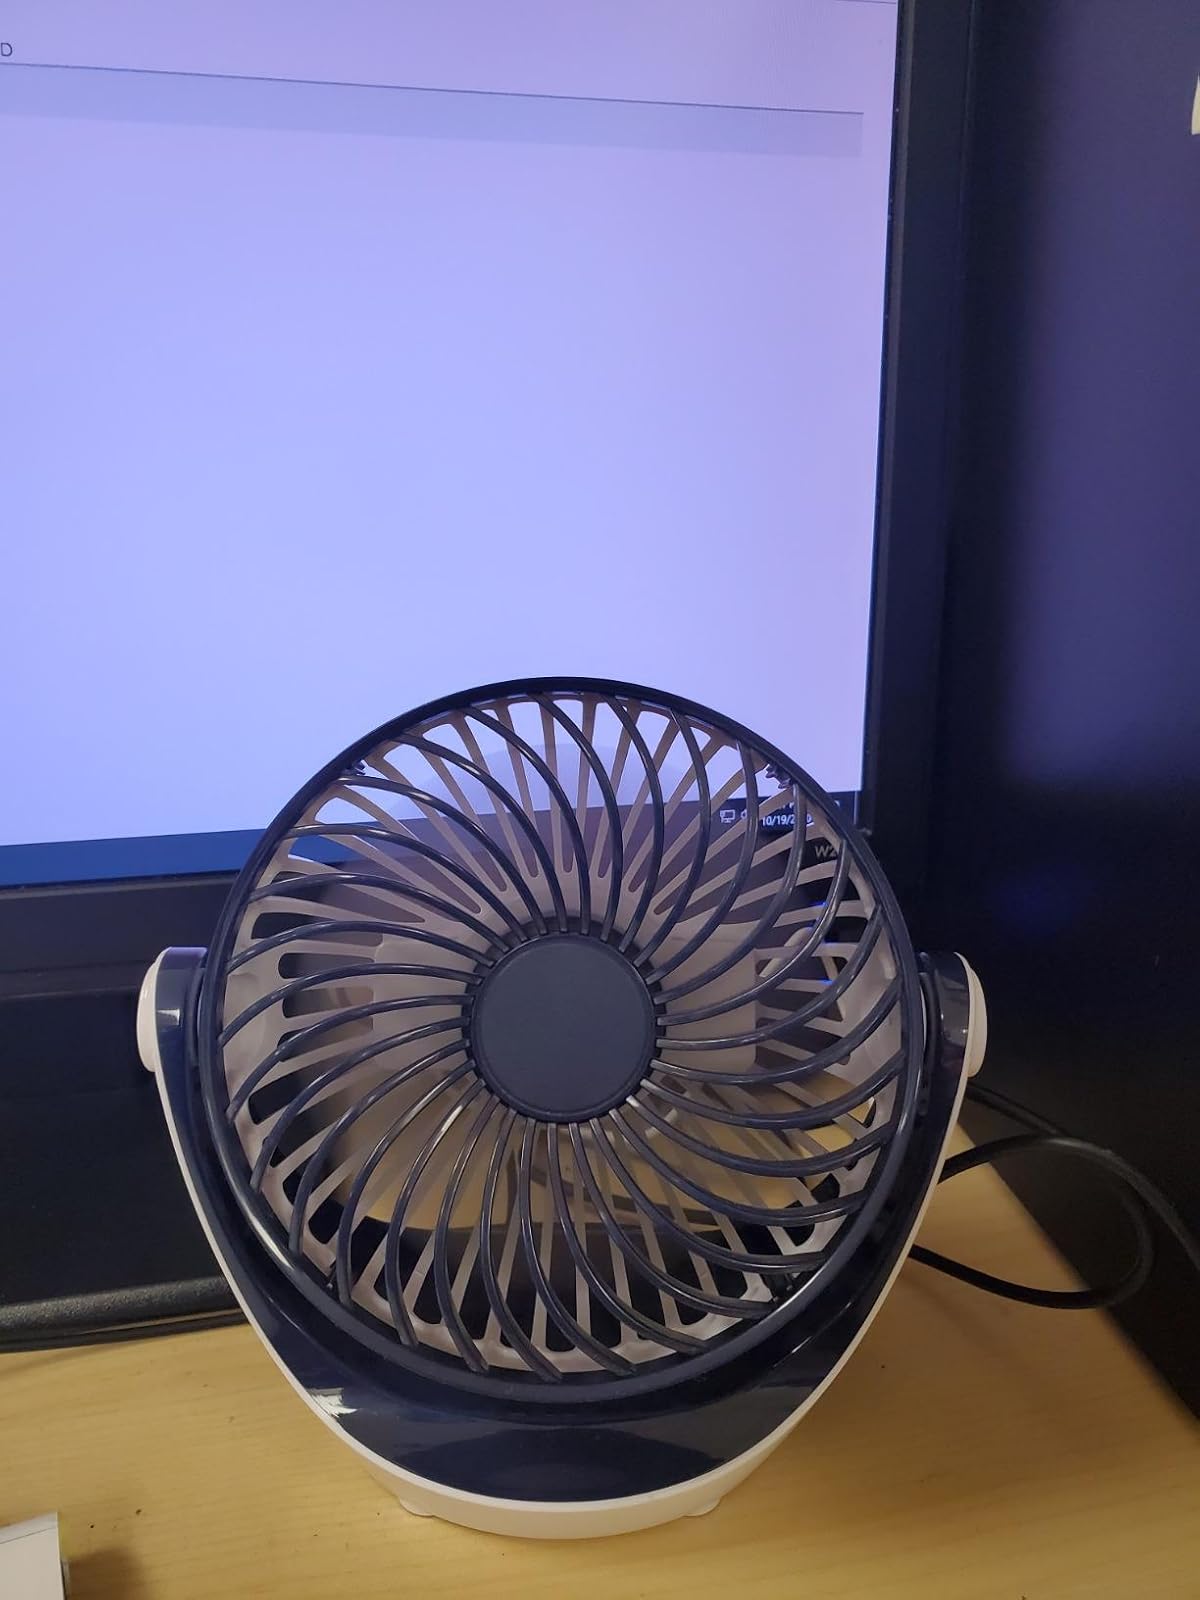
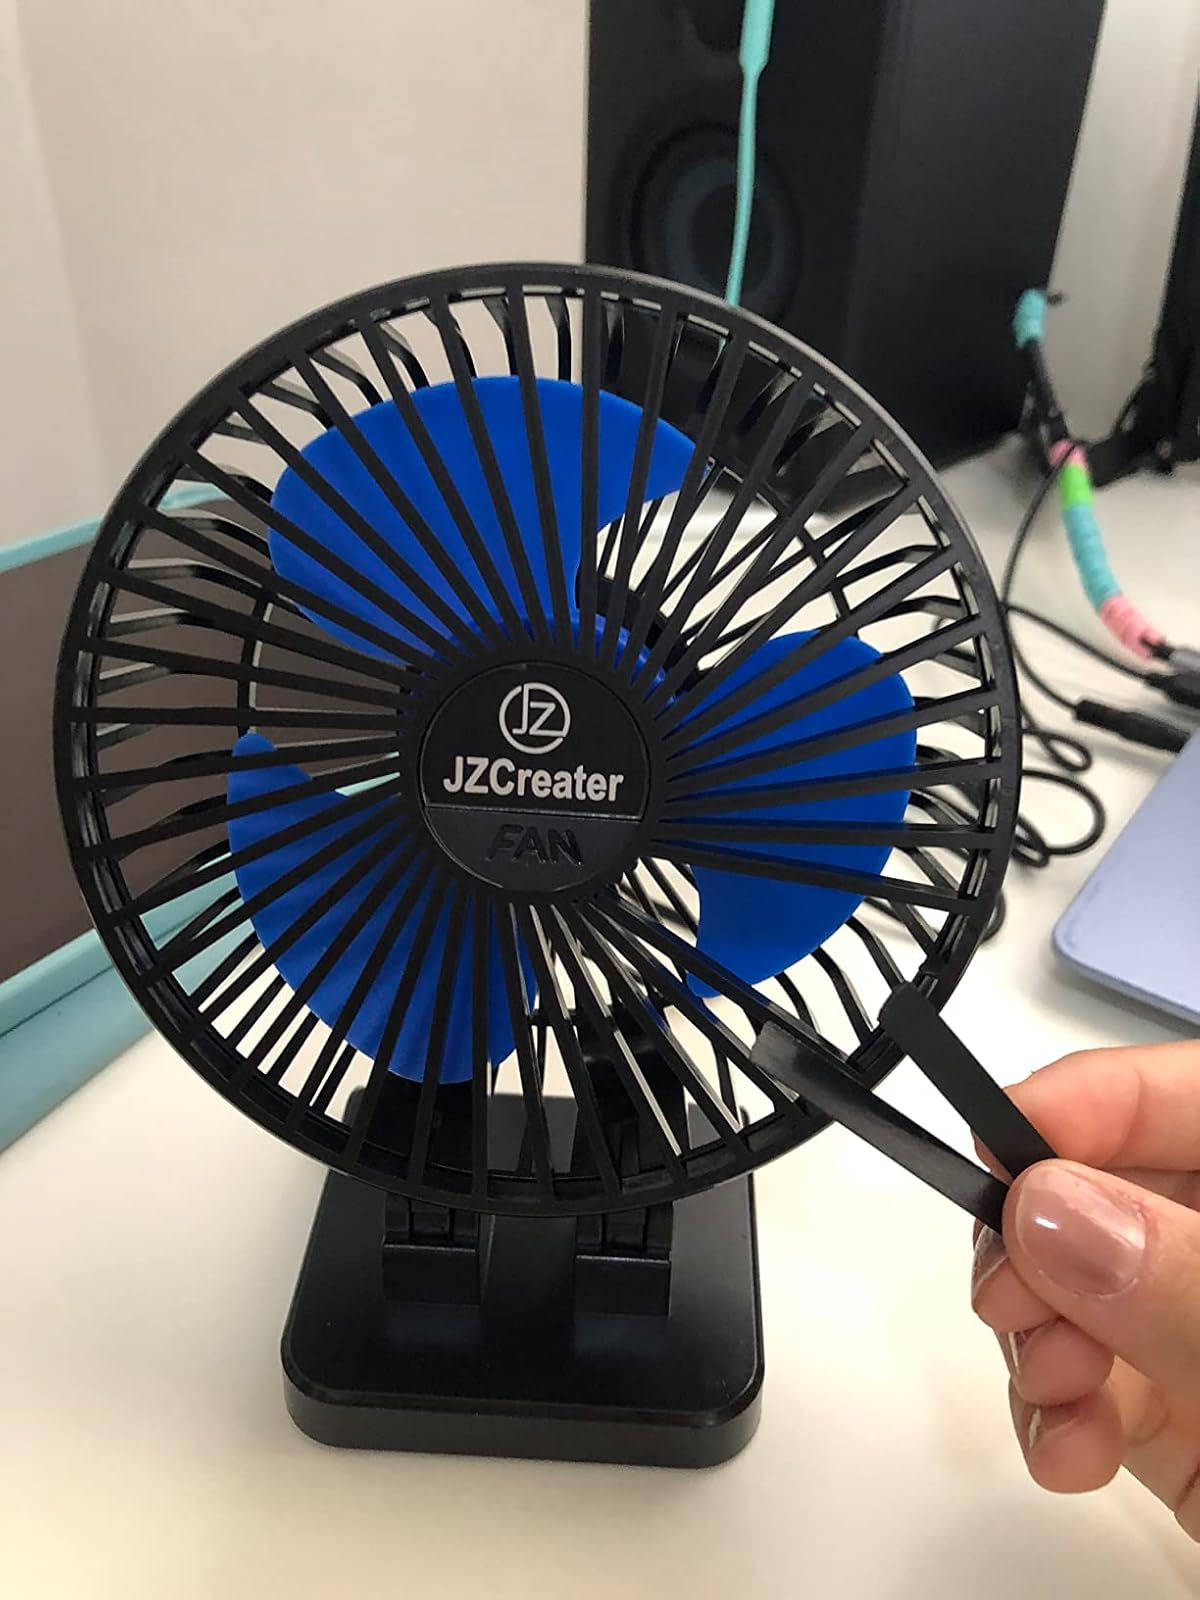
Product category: fan
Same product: no